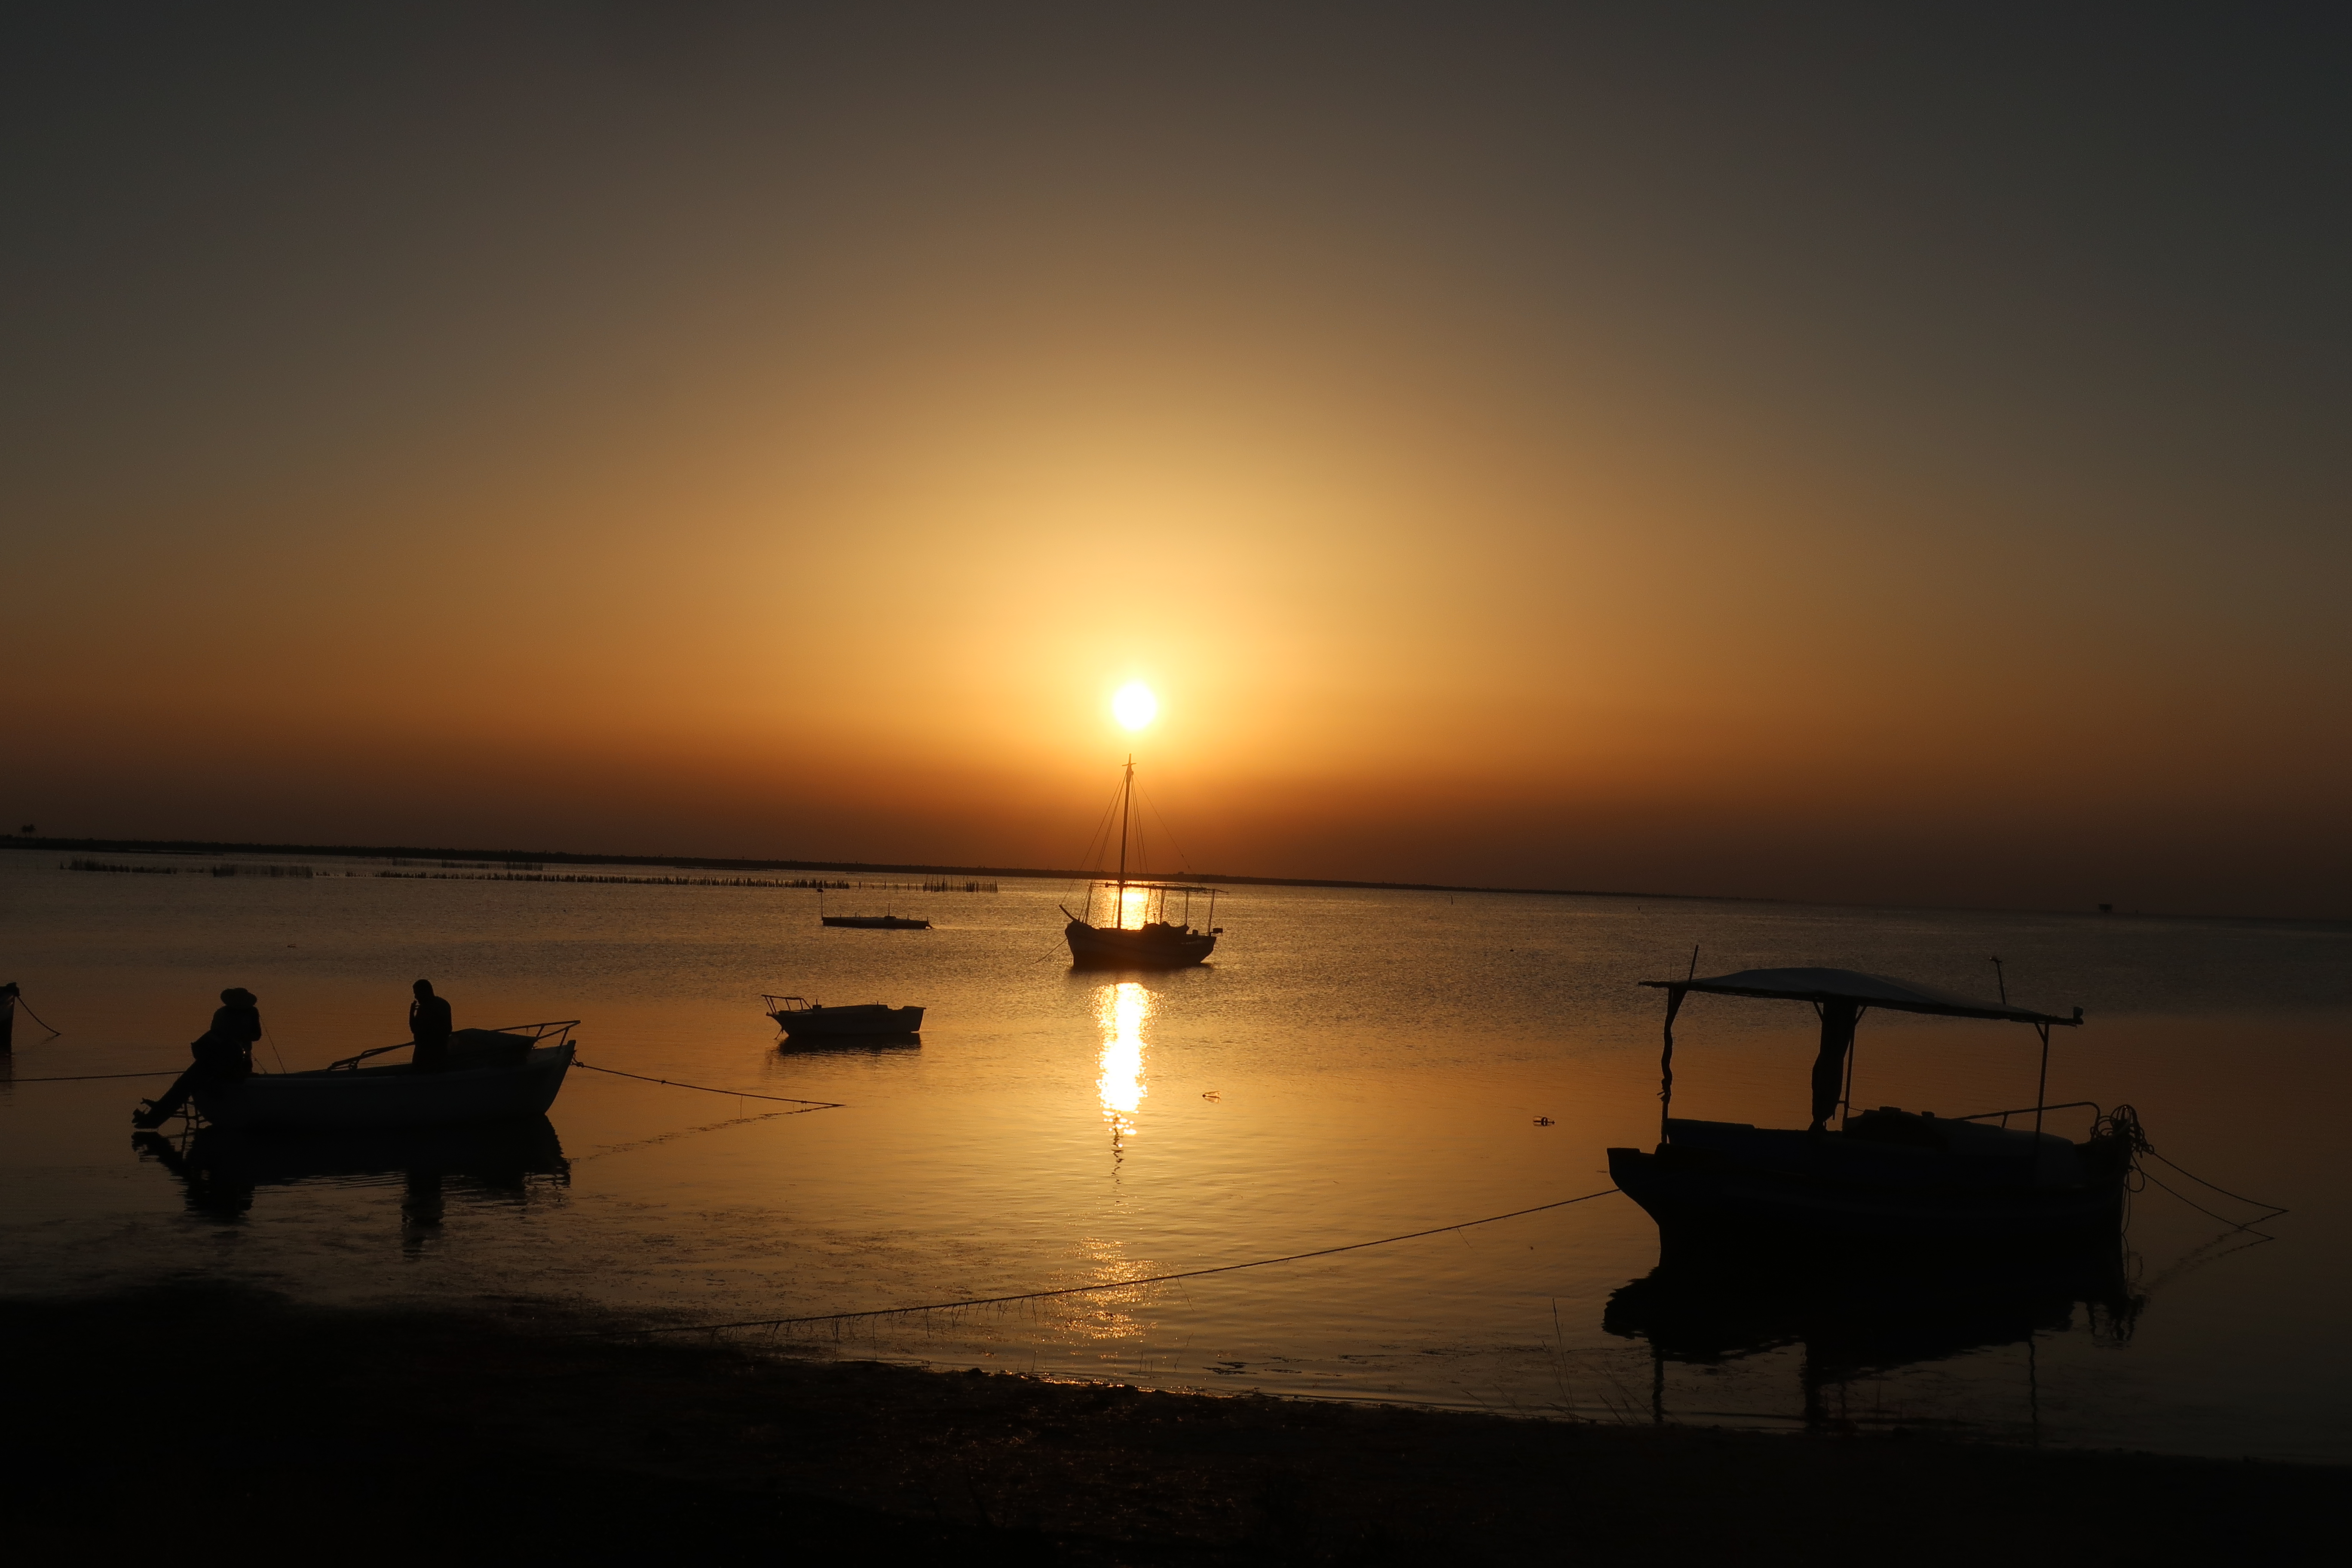
water, sky, water resources, mountain, nature, azure, afterglow, cloud, sunlight, dusk, lake, natural landscape, red sky at morning, plant, bank, horizon, landscape, sunrise, waterway, headland, hill, calm, boat, atmosphere, watercraft, beach, sunset, vehicle, atmospheric phenomenon, boats and boating equipment and supplies, coastal and oceanic landforms, astronomical object, sun, morning, ship, dawn, reflection, coast, water transportation, shore, heat, evening, ocean, sound, tropics, backlighting, bay, loch, vacation, night, sea, wave, inlet, art, tree, lake district, silhouette, wind wave, darkness, river